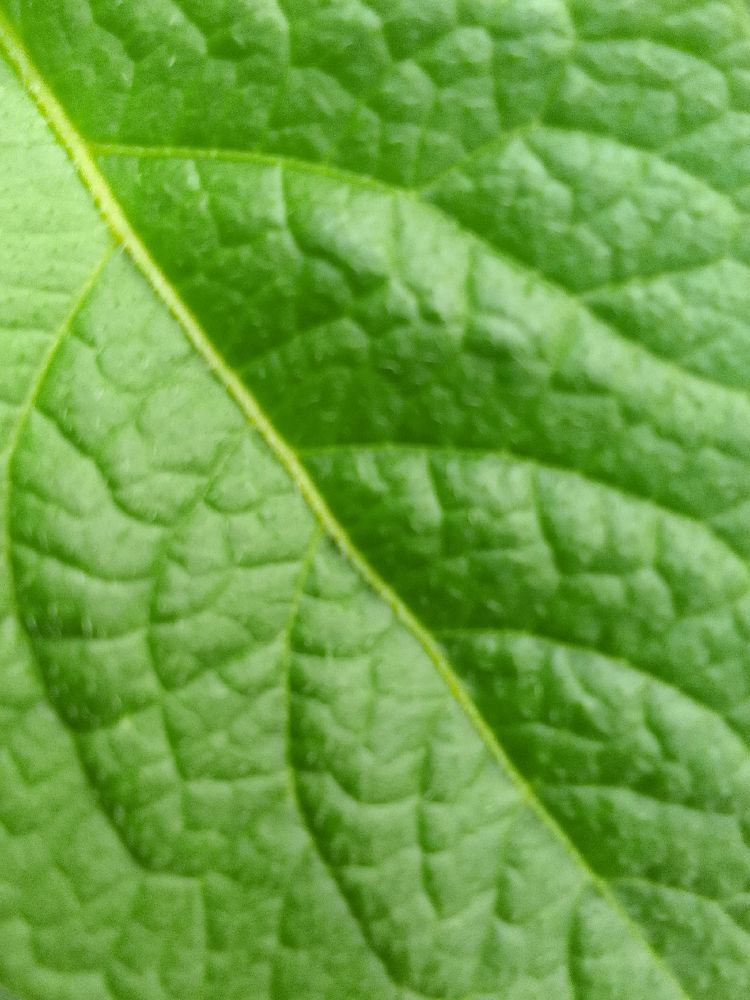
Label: Healthy